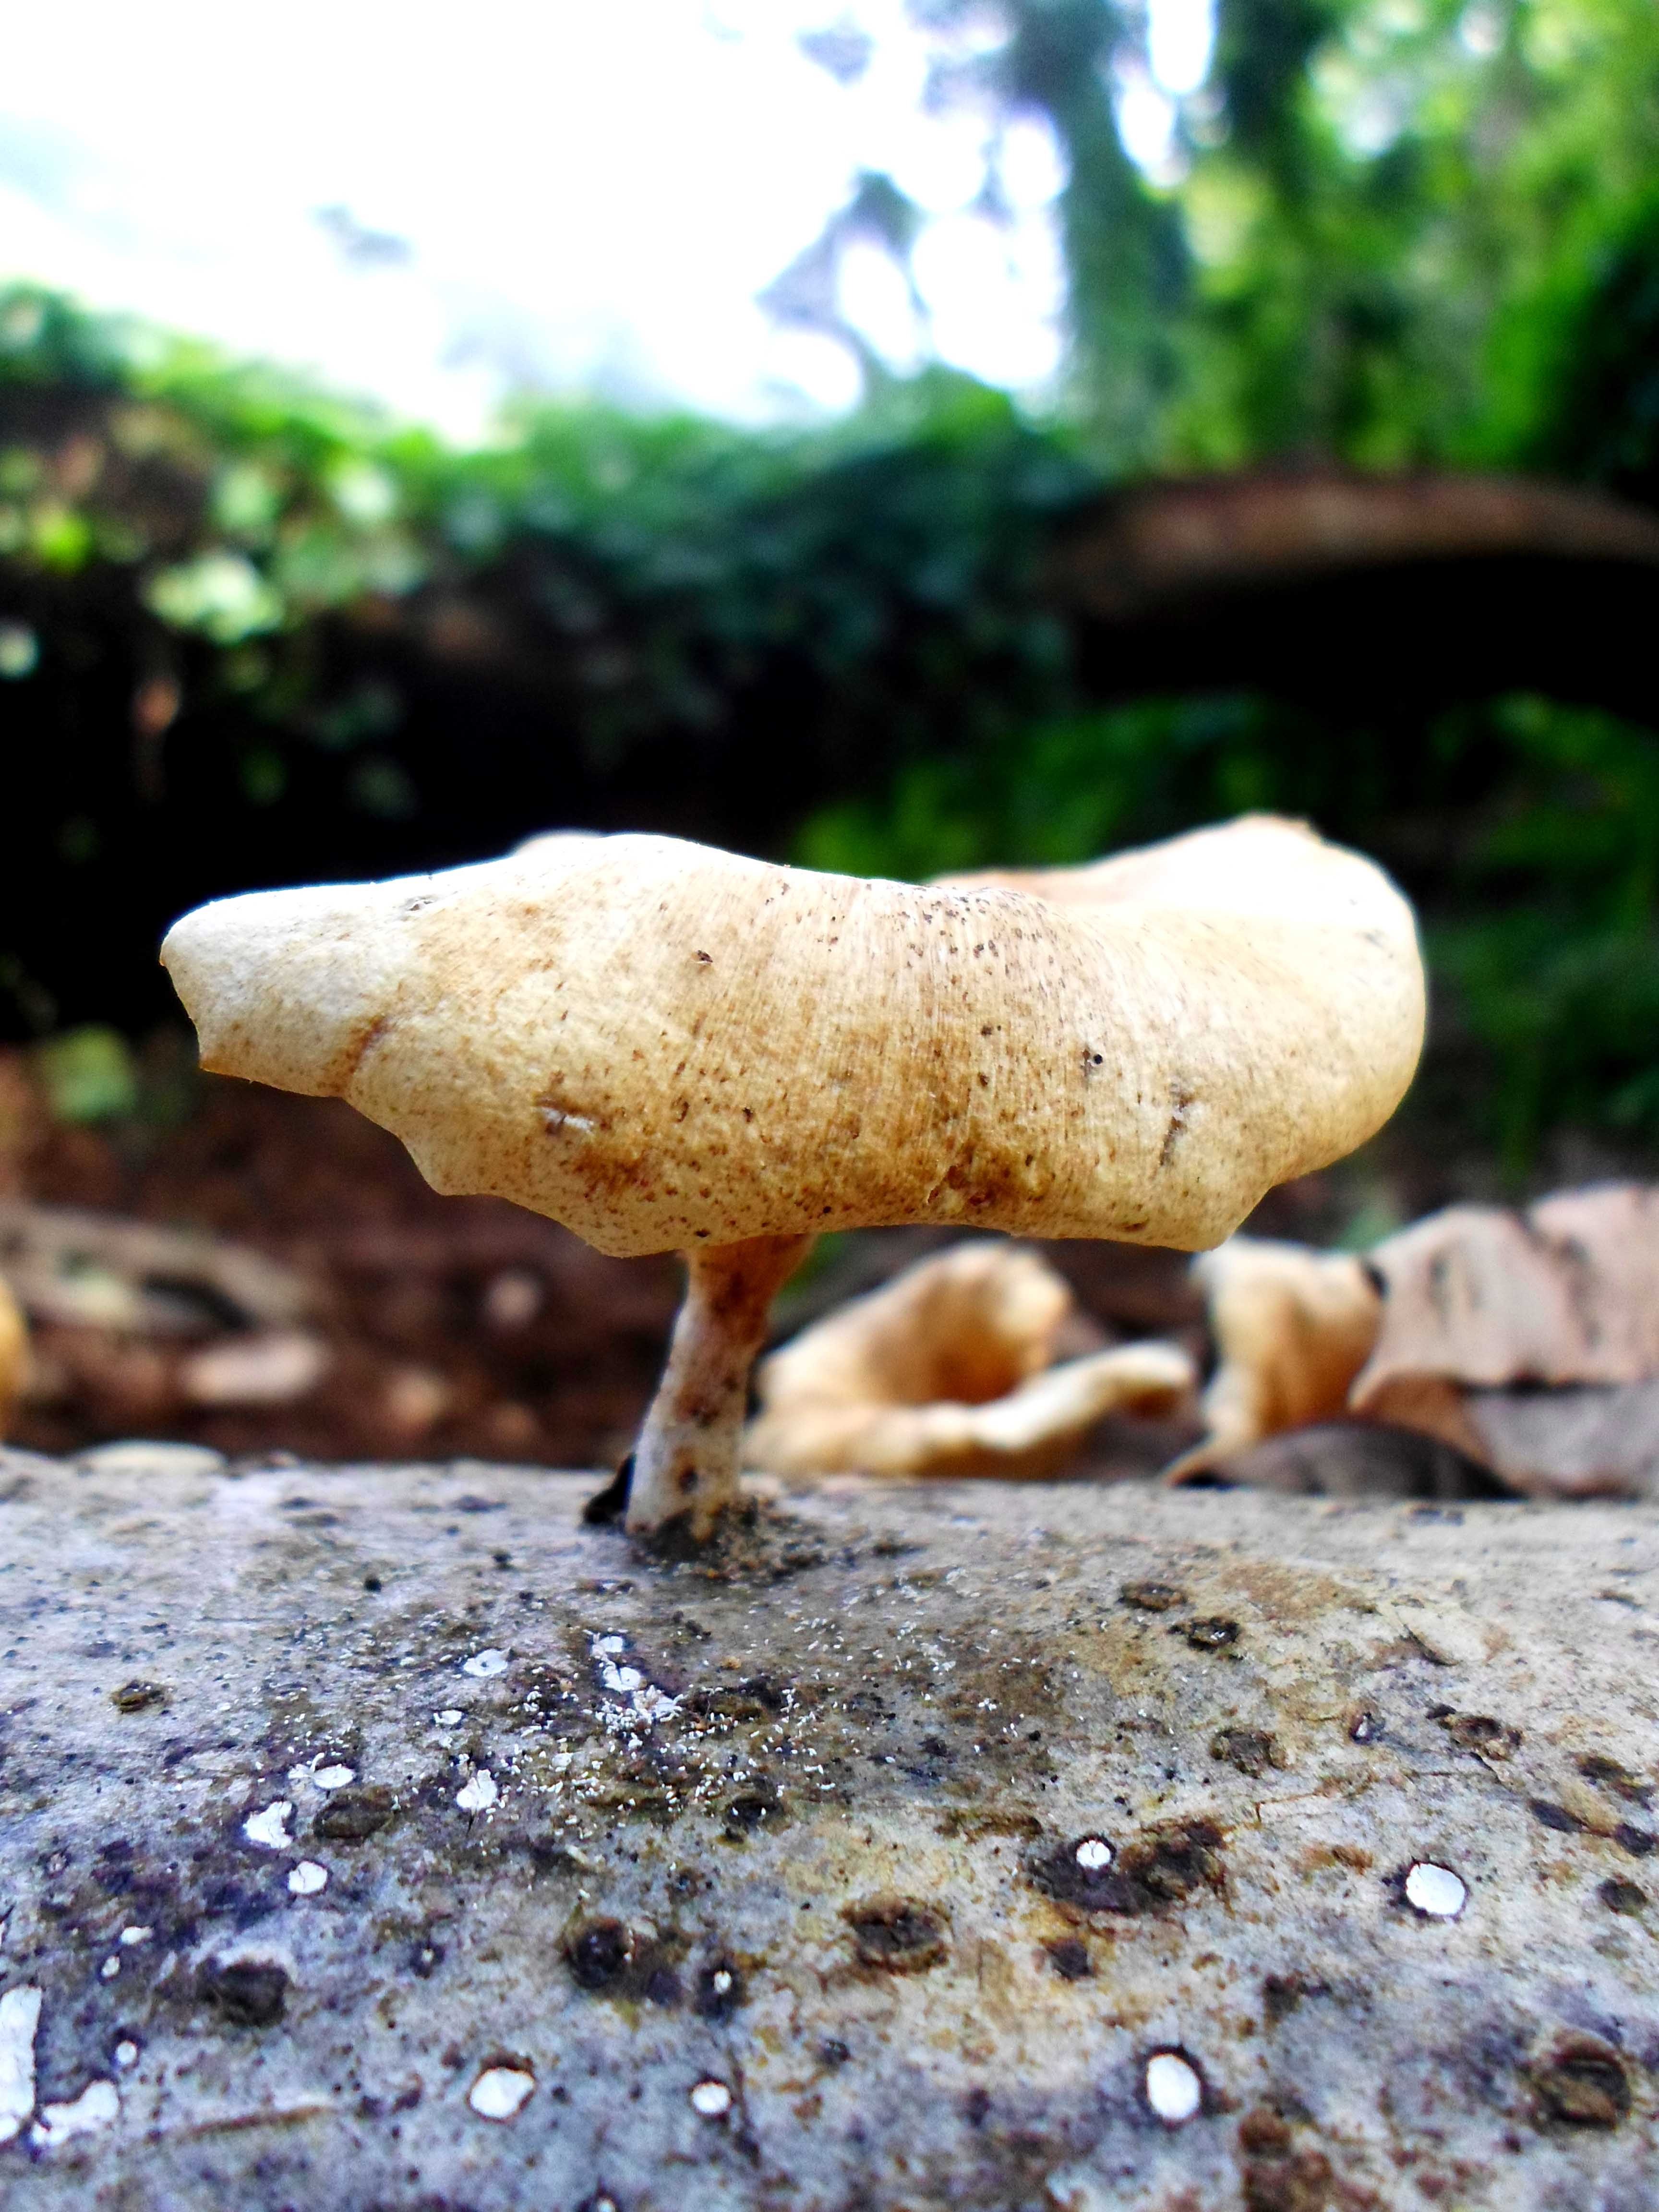
tree, nature, forest, leaf, wildlife, environment, herb, natural, autumn, soil, botany, mushroom, agriculture, botanical, fauna, close up, outdoors, fungus, fungi, vegetation, raw, woodland, horticulture, organic, oyster mushroom, edible mushroom